Borg (castle)

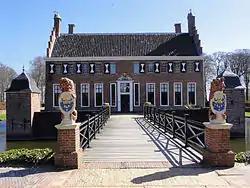
The Menkemaborg in Uithuizen is now a museum

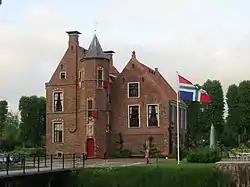
The Wedderborg in Wedde is now a hotel and restaurant

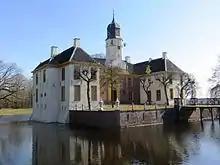
The Fraeylemaborg in Slochteren is now a museum

A borg (Gronings: "börg") is a former stronghold or villa in the province of Groningen, Netherlands. Borgs used to belong to noblemen or prominent citizens. A comparable building in the neighboring province of Friesland is called a stins.